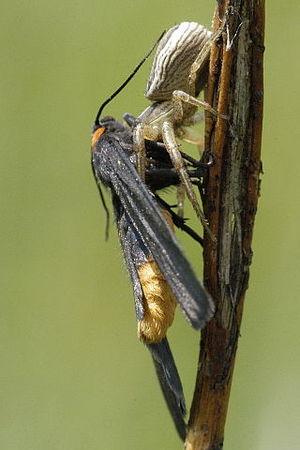
Xysticus est un genre d'araignées aranéomorphes de la famille des Thomisidae.